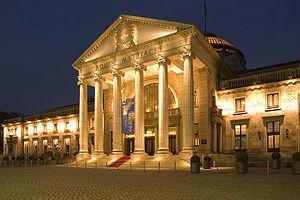
Les thermes de Wiesbaden sont l'un des établissements de cure les plus luxueux d'Allemagne. Lieu de villégiature privilégié de la station thermale qu'est Wiesbaden, elle est le cadre de nombreuses manifestations. Outre ses deux salles de spectacle, elle héberge le restaurant gastronomique Gerd Käfer und Roland Kuffler GmbH & Co. et le casino de Wiesbaden.
Un kursaal, mot tiré de l'allemand et signifiant « salle de cure », est un bâtiment de loisirs, typique de l'architecture du Nord de l'Europe du XIXᵉ siècle, souvent bâti dans les stations thermales puis, plus tardivement, dans les stations de bord de mer, dont il est, avec le centre de soins, l'élément le plus représentatif.
Wiesbaden est la capitale et la seconde plus grande ville de la Hesse, après Francfort-sur-le-Main.